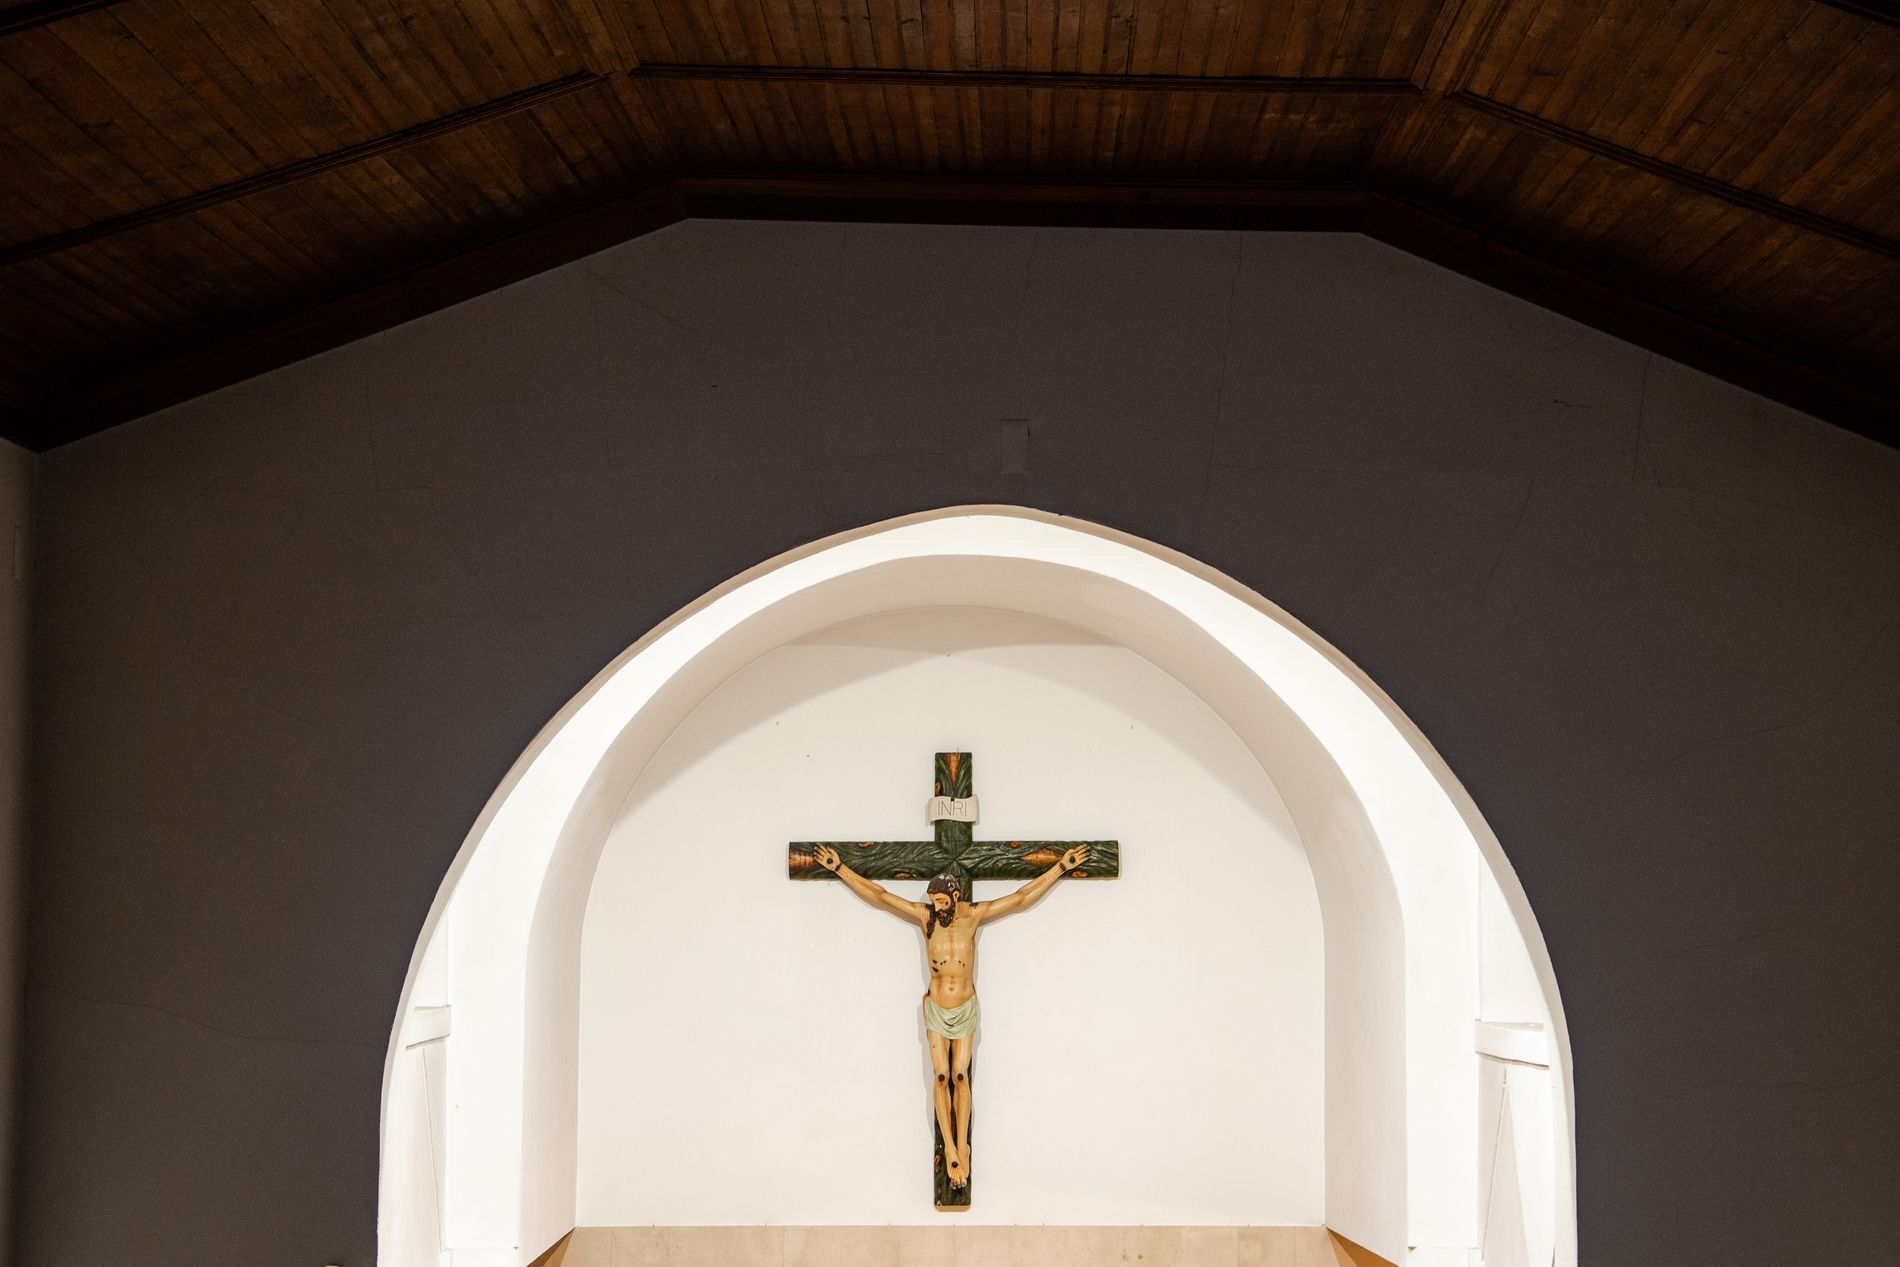
Crucifix in a chapel
The photo captures a crucifix in a white chapel hall. There is a wooden ceiling above the cross in a soft room lighting.
From an eye level angle, a cross was captured with Jesus Christ on it. The soft lighting of the white chapel hall, along with the brown color of the cross gives a religious mood.
Labels: Cross, Symbol, Indoors, Prayer, Altar, Architecture, Building, Church, Person, Chapel, Crucifix, Jesus Christ, Wooden ceiling
Camera: NIKON CORPORATION NIKON D7100
Lens: 18.0-105.0 mm f/3.5-5.6, AF-S DX VR Zoom-Nikkor 18-105mm f/3.5-5.6G ED
Aperture: F4.8
Exposure: 1/4 sec
ISO: 640
Focal length: 48.0 mm